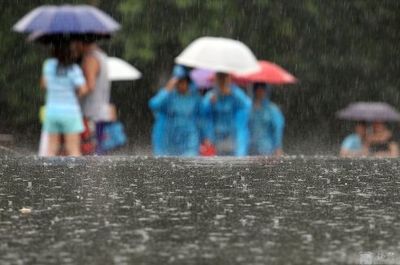
Weather: rain or strom